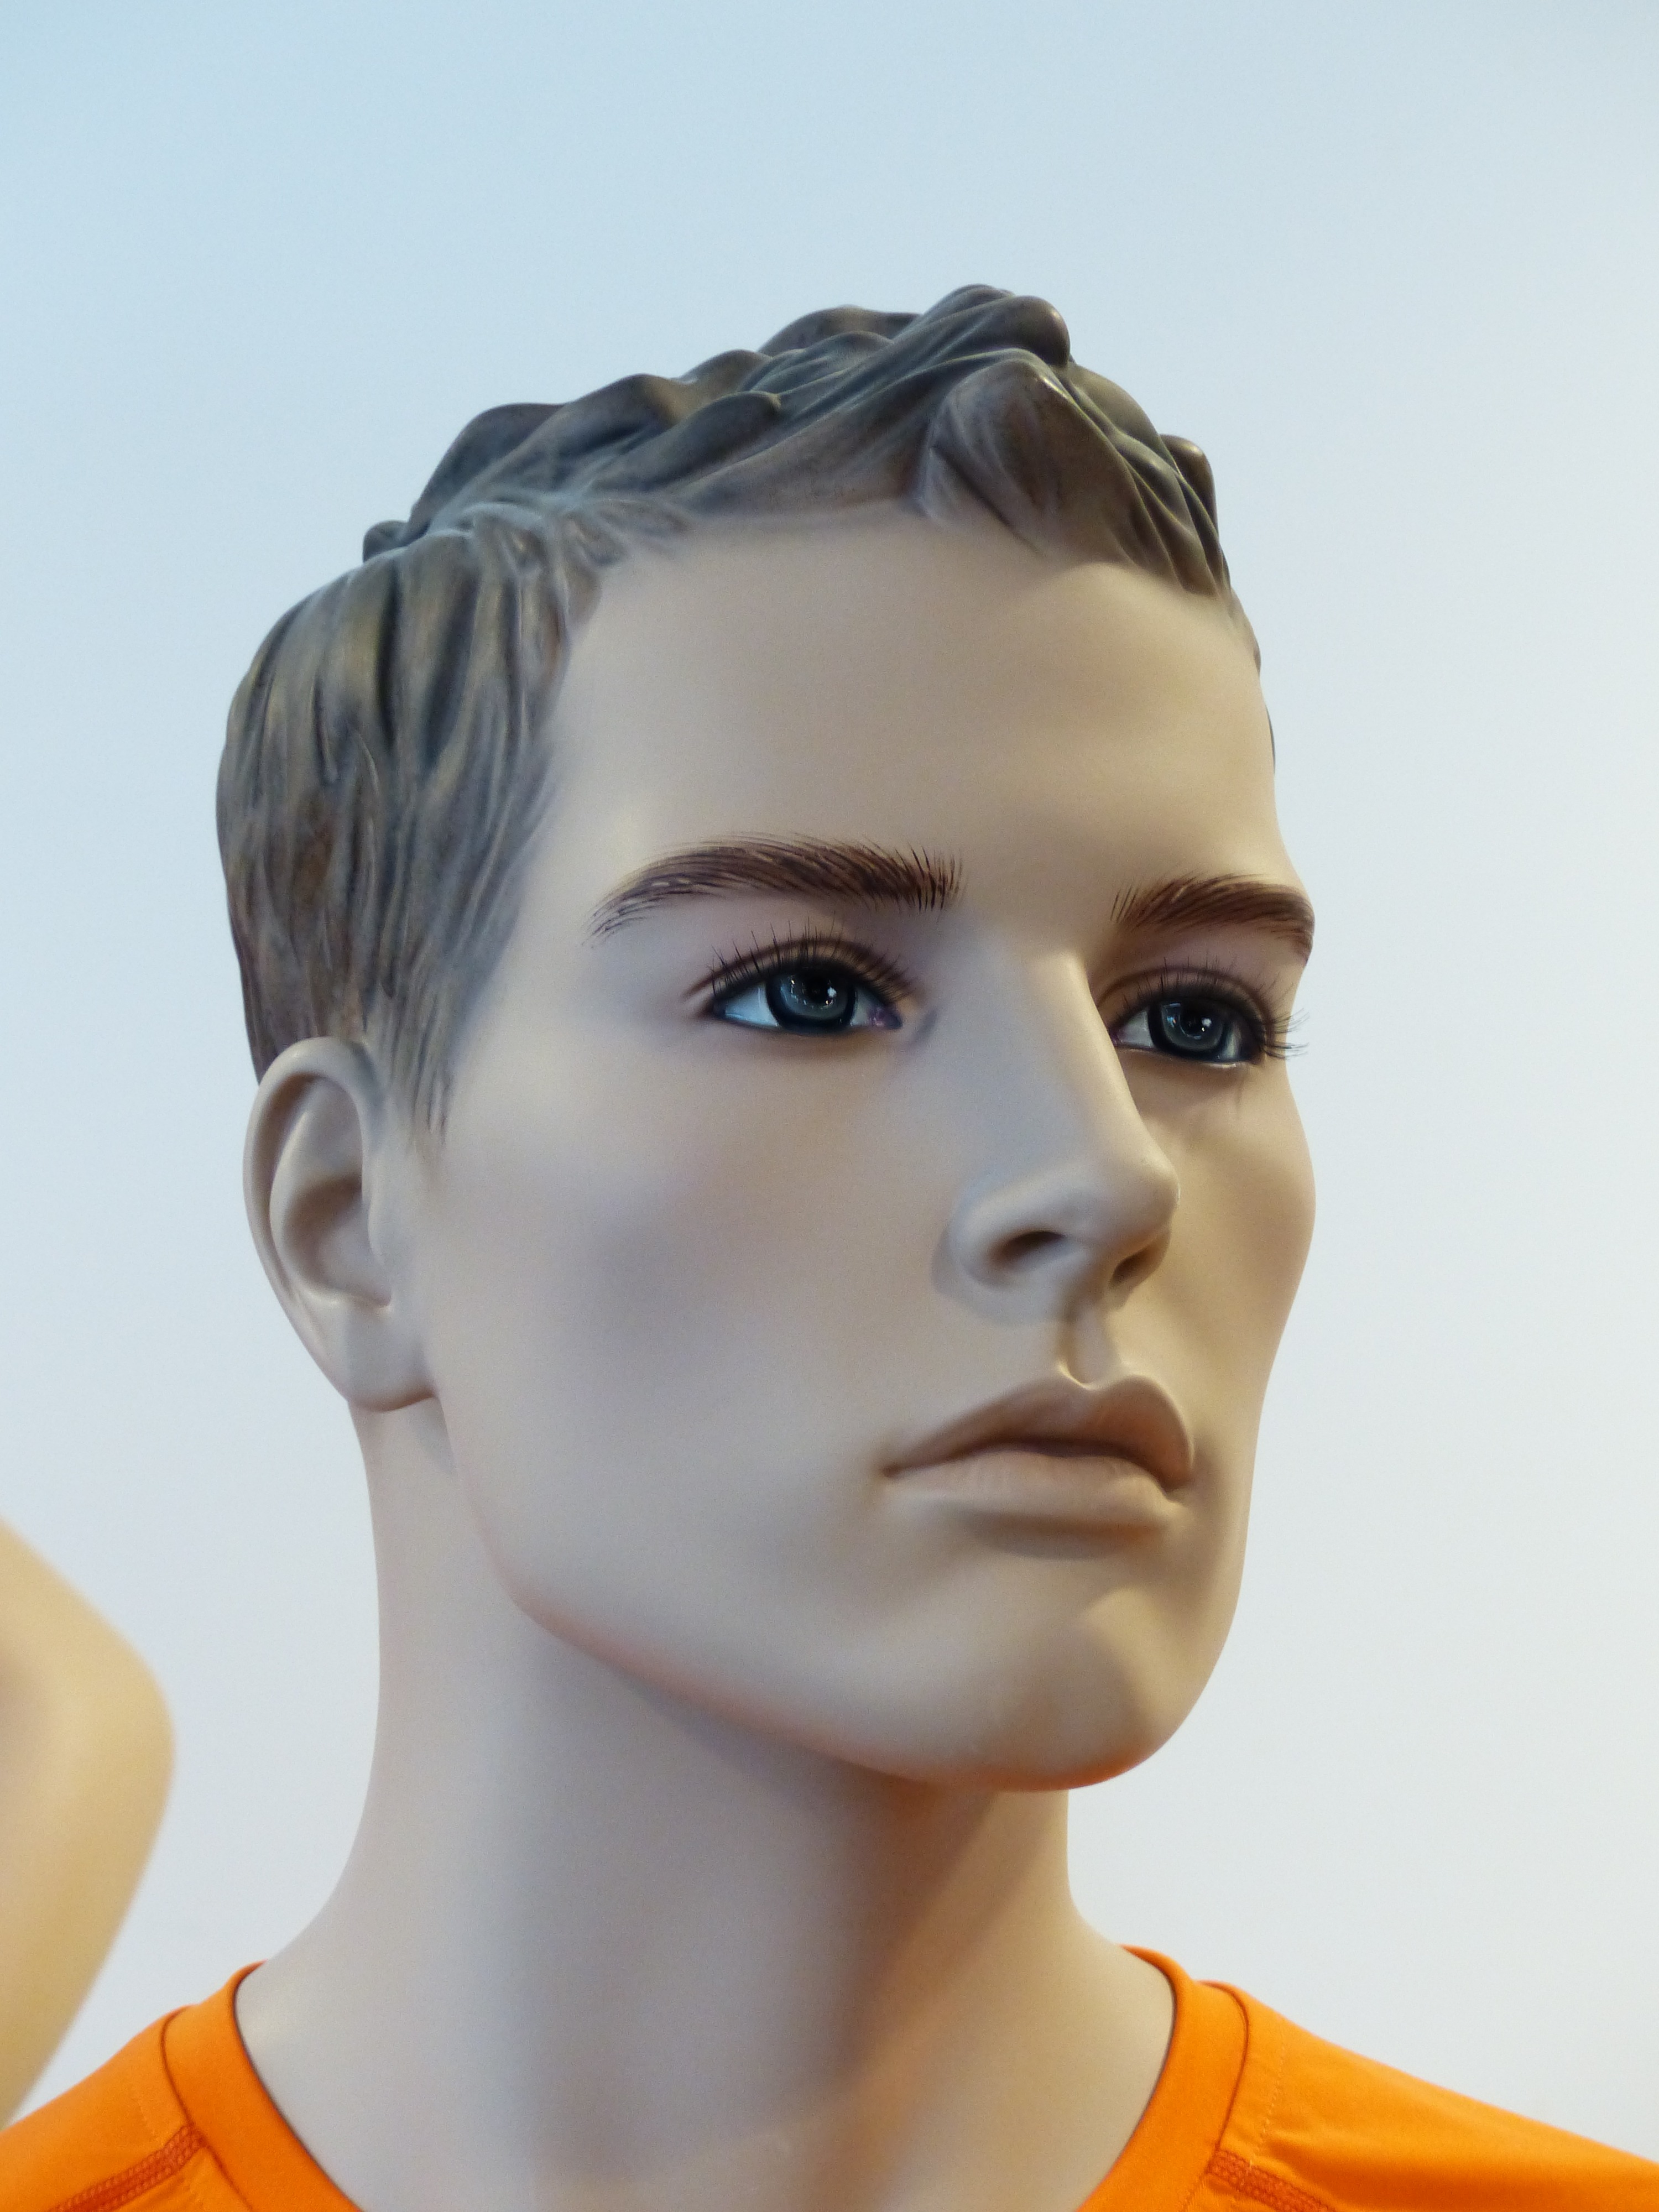
man, hair, view, profile, portrait, model, spring, human, fashion, lady, toy, hairstyle, haircut, mannequin, face, sculpture, doll, eye, head, skin, beauty, display dummy, stylish, fashionable, photo shoot